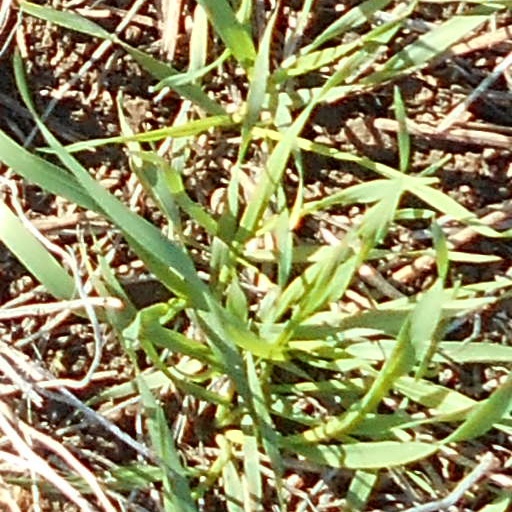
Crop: wheat